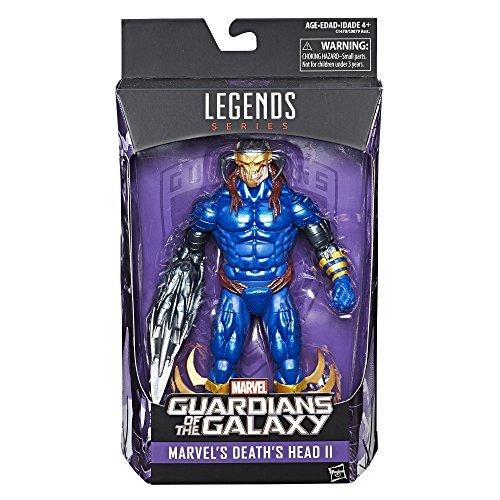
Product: Marvel Guardians of the Galaxy Legends Series Marvel’s Death’s Head II, 6-inch
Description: Includes Marvel’s Manti Build-a-Figure piece.
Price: $13.95
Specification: ProductDimensions:2.5x6x10.5inches|ItemWeight:7ounces|ShippingWeight:10.4ounces(Viewshippingratesandpolicies)|DomesticShipping:ItemcanbeshippedwithinU.S.|InternationalShipping:ThisitemcanbeshippedtoselectcountriesoutsideoftheU.S.LearnMore|ASIN:B01IT7UWQC|Itemmodelnumber:C0079|Manufacturerrecommendedage:4yearsandup